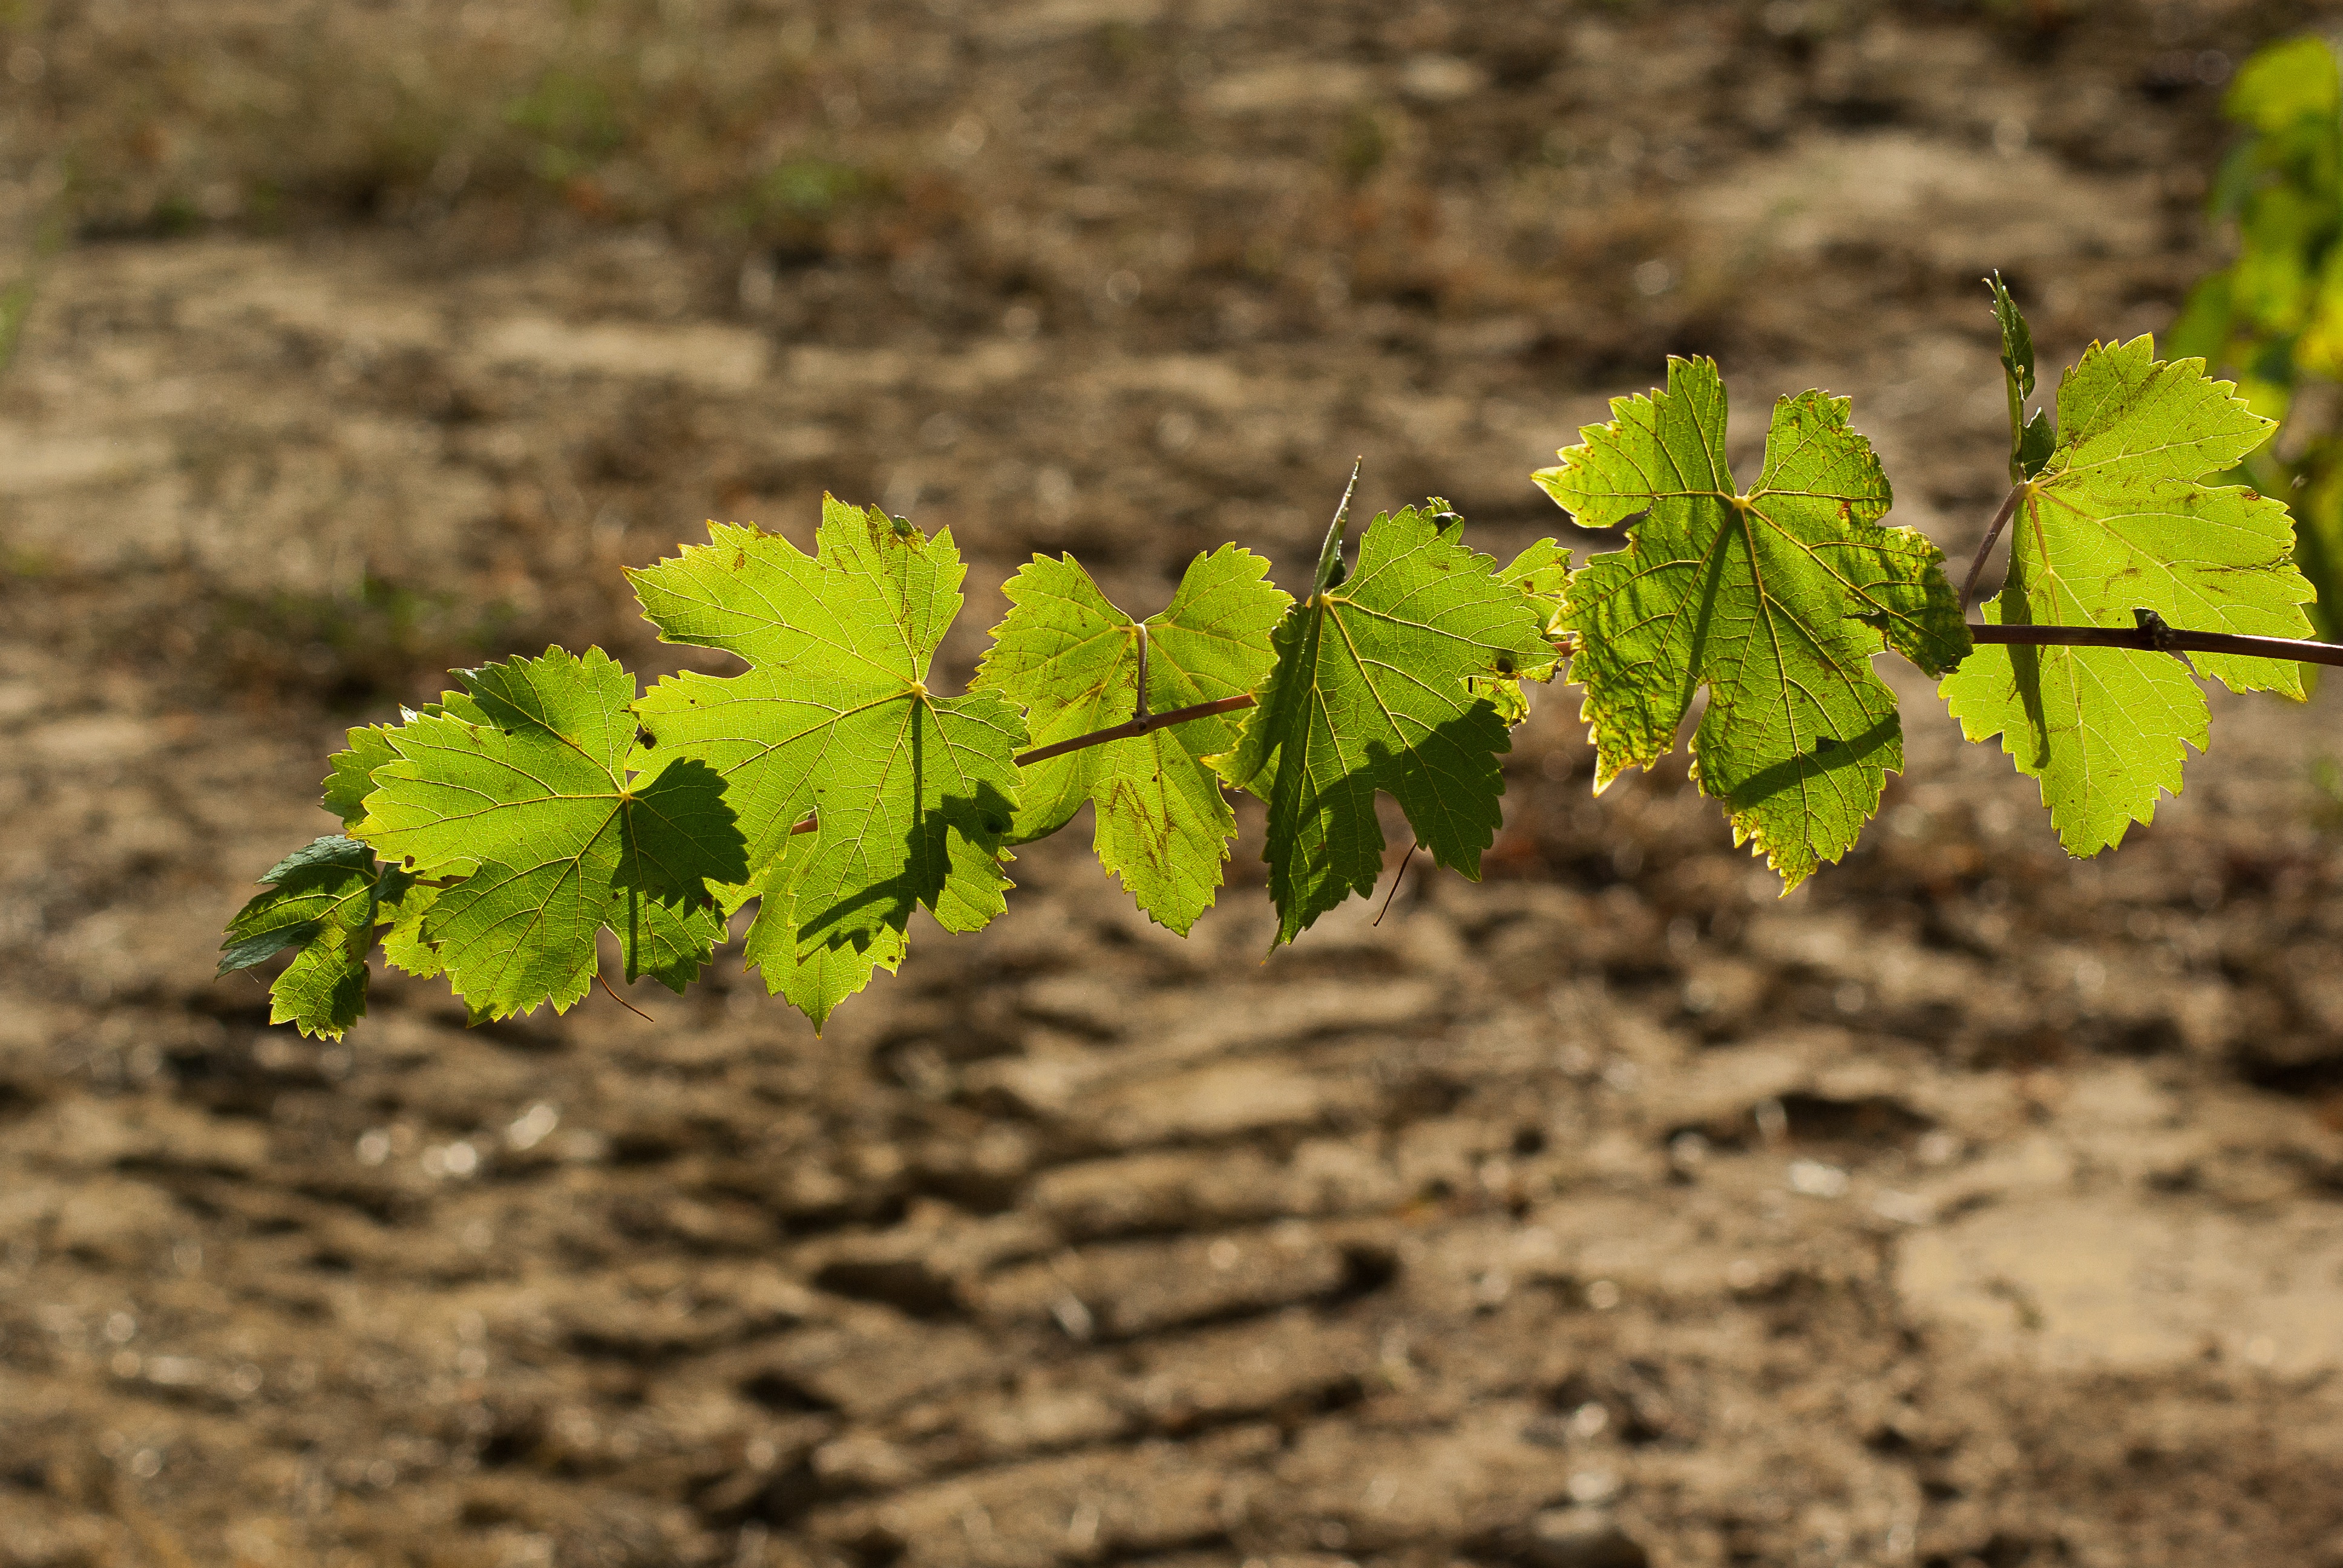
tree, nature, branch, plant, vine, vineyard, field, leaf, flower, food, green, produce, autumn, soil, agriculture, flora, autumn leaves, macro photography, flowering plant, woody plant, land plant